Bryan Cantrill

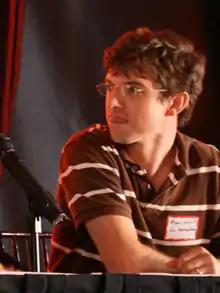
Cantrill in 2007

Bryan McDowell Cantrill (born December 1973) is an American software engineer who worked at Sun Microsystems and later at Oracle Corporation following its acquisition of Sun. He left Oracle on July 25, 2010, to become the Vice President of Engineering at Joyent, transitioning to Chief Technology Officer at Joyent in April 2014, until his departure on July 31 of 2019. He is now the co-founder and CTO of Oxide Computer company.